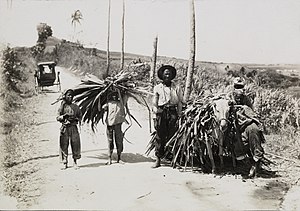
Dansk Vestindien / Salg af øerne / Årsager til salg
Arbejdere i Dansk Vestindien (billede fra mellem 1910 og 1918)
Dansk Vestindien, De Vestindiske Øer eller de danske Jomfruøer var en dansk koloni i Caribien bestående af øerne Sankt Thomas, Sankt Jan og Sankt Croix. Christopher Columbus fandt øerne på sin anden rejse til den nye verden i 1493, hvor de blev navngivet Once Mil Virgenes til ære for Sankt Ursulas jomfruer. Danske handelskompagnier annekterede de to ubeboede øer Skt. Thomas i 1672 og Skt. Jan i 1718, mens Skt. Croix blev købt af Frankrig i 1733. De tre øer blev i 1755 overtaget som kronkoloni af Danmark-Norge fra Vestindisk-guineisk Kompagni. Dansk Vestindien var besat af Storbritannien i perioden 1802–1803 og 1807–1815 i forbindelse med Englandskrigene.